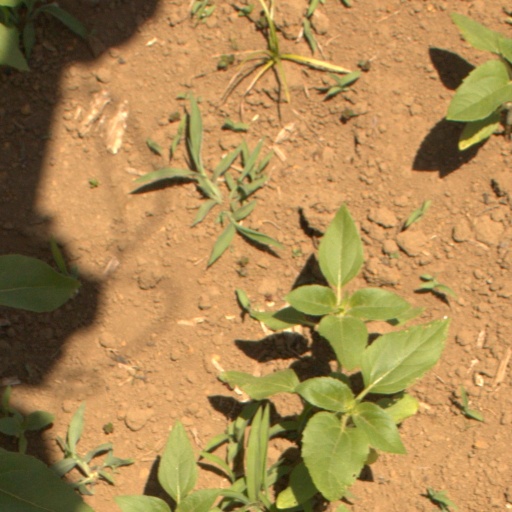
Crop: Jerusalem artichoke